Mostar

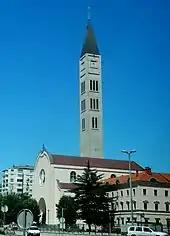
Catholic church and Franciscan monastery of St. Peter and Paul

Since the end of the wider war in 1995, great progress has been made in the reconstruction of the city of Mostar under the European Union Administration of the City of Mostar (EUAM). Over 15 million dollars has been spent on restoration.